James Harper (publisher)

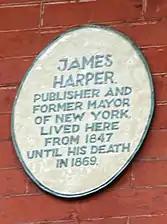
Plaque on 4 Gramercy Park

Harper banished free-roaming pigs from the streets of New York and began work on establishing a citywide sanitation system. He was subsequently put forward for the state's governorship, but he preferred to conduct his firm's business rather than enter public life.